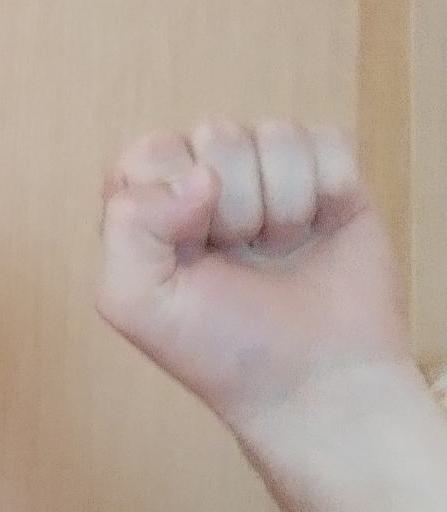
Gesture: fist